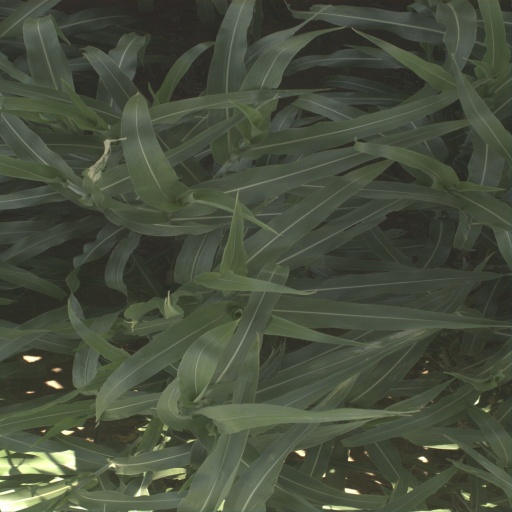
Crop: sorghum